Samuell Williamson

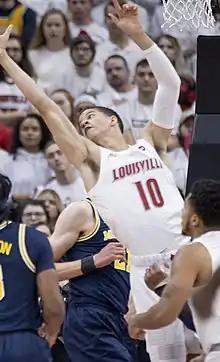
Williamson in December 2019

Samuell Williamson (born September 7, 2000) is an American professional basketball player who last played for the Heroes Den Bosch of the BNXT League. He played college basketball for the SMU Mustangs and Louisville Cardinals.